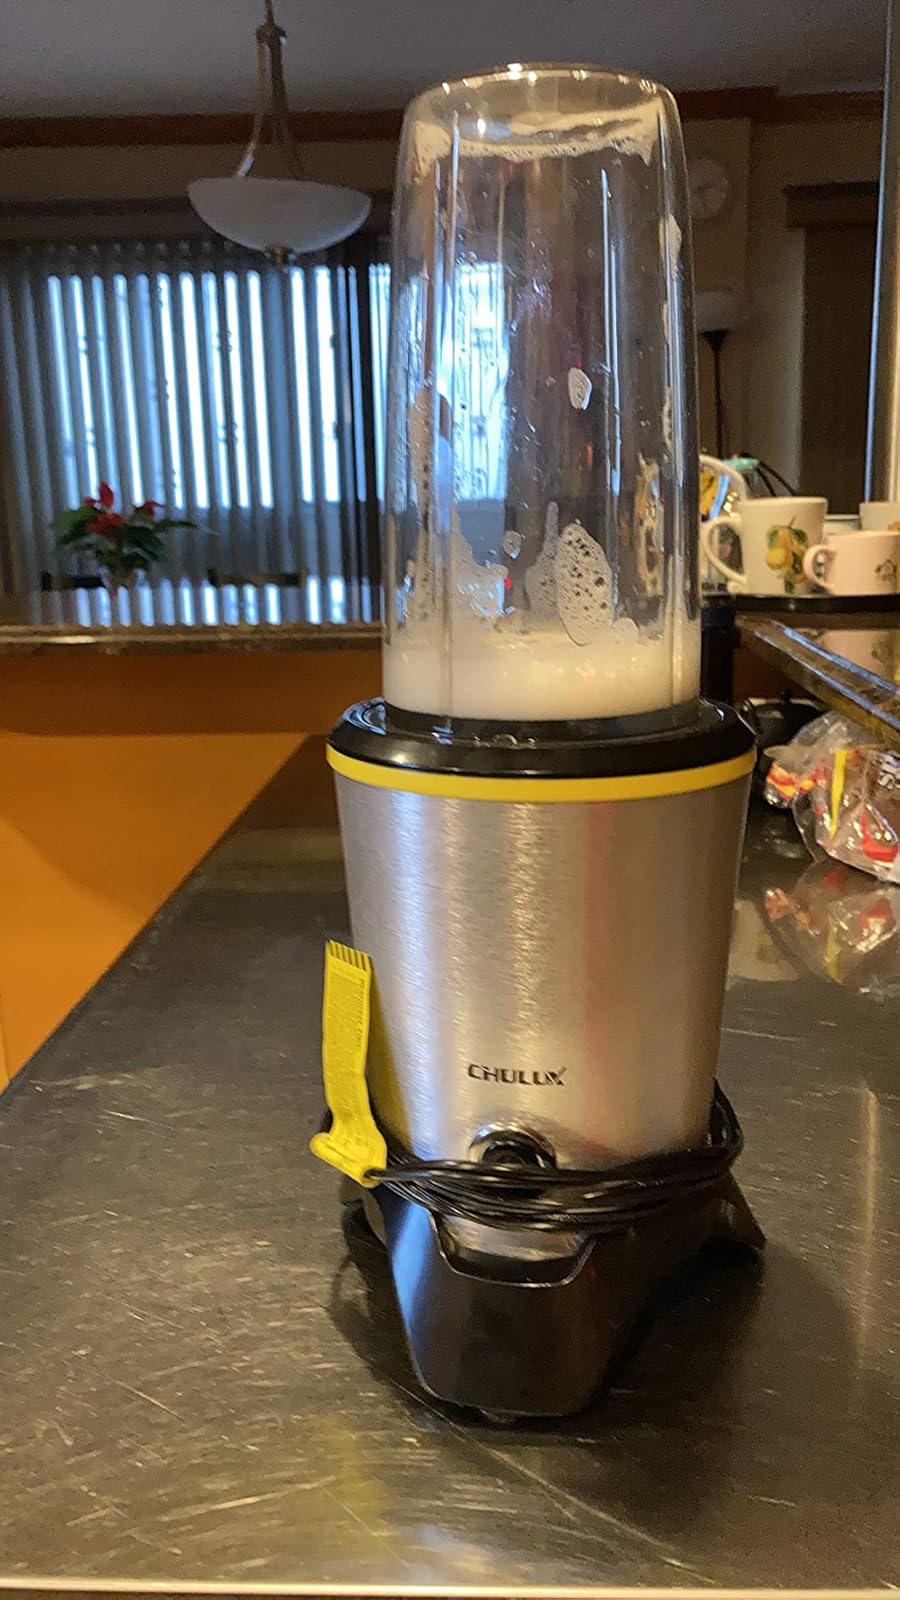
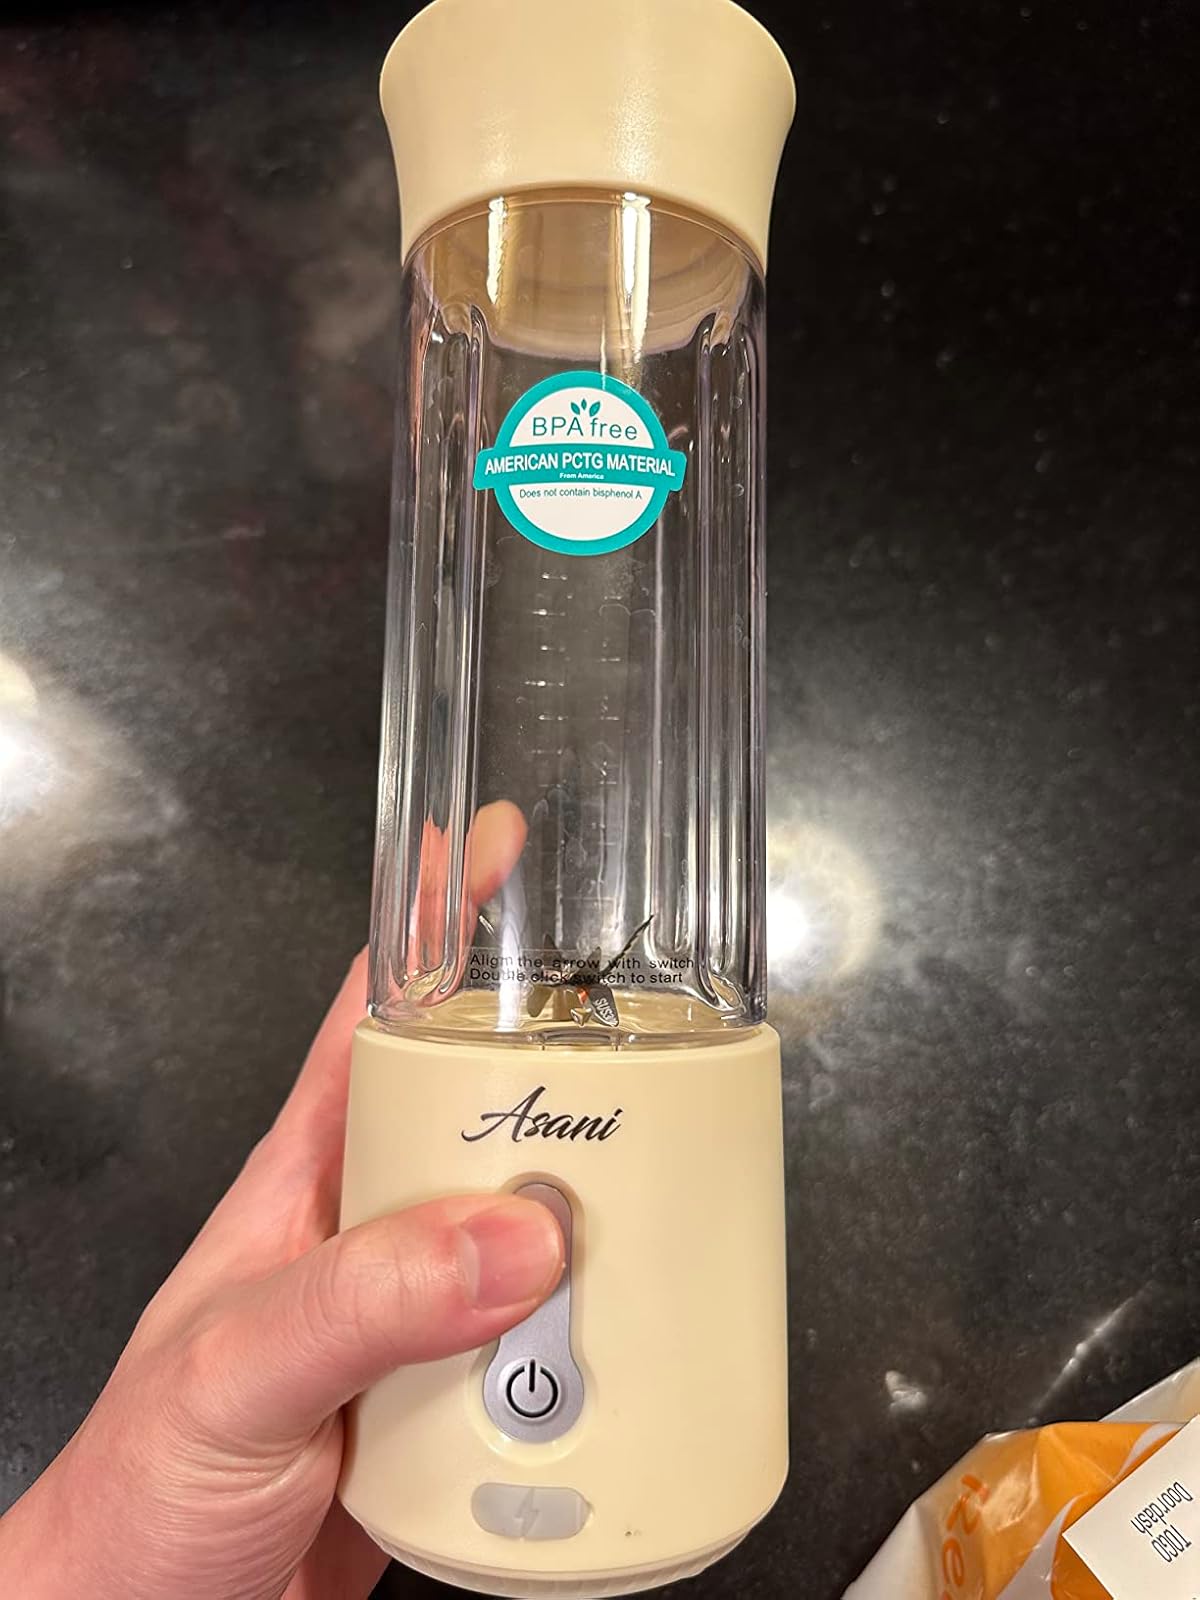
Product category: items_blender
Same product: no